Thomas Carlyle

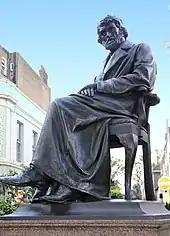
Statue of Thomas Carlyle in Chelsea

In May 1840 Carlyle gave his fourth and final set of lectures, which were published in 1841 as "On Heroes, Hero-Worship, & the Heroic in History." Carlyle wrote to his brother John afterwards, "The Lecturing business went of ["sic"] with sufficient "éclat;" the Course was generally judged, and I rather join therein myself, to be the bad "best" I have yet given." In the 1840 edition of the "Essays", Carlyle published "Fractions", a collection of poems written from 1823 to 1833. Later that year, he declined a proposal for a professorship of history at Edinburgh. Carlyle was the principal founder of the London Library in 1841. He had become frustrated by the facilities available at the British Museum Library, where he was often unable to find a seat (obliging him to perch on ladders), where he complained that the enforced close confinement with his fellow readers gave him a "museum headache", where the books were unavailable for loan, and where he found the library's collections of pamphlets and other material relating to the French Revolution and English Civil Wars inadequately catalogued. In particular, he developed an antipathy to the Keeper of Printed Books, Anthony Panizzi (despite the fact that Panizzi had allowed him many privileges not granted to other readers), and criticised him in a footnote to an article published in the "Westminster Review" as the "respectable Sub-Librarian". Carlyle's eventual solution, with the support of a number of influential friends, was to call for the establishment of a private subscription library from which books could be borrowed.